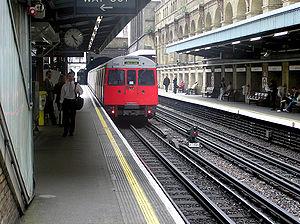
La Circle line est une ligne du métro de Londres. Inaugurée en 1884, elle est empruntée par environ 73 millions de passagers par an. Elle est représentée en jaune sur le plan du métro.